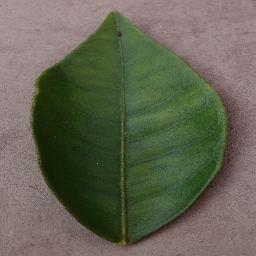
Label: Orange___Haunglongbing_(Citrus_greening)